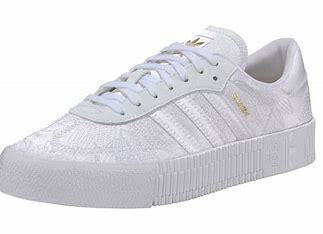
Brand: adidas
Model: originals Adidas Originals Sambarose